History of Croatia

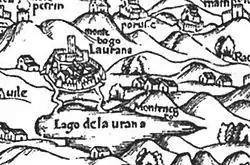
A 16th century depiction of Vrana monastery, seat of John of Palisna.

By the early 14th century lord Paul Šubić accumulated so much power, that he ruled as a de facto independent ruler. He coined his own money and held the hereditary title of Ban of Croatia. Following the death of king Ladislaus IV of Hungary, who had no male heir, a succession crisis emerged, and in 1300, Paul invited Charles Robert of Anjou to come to the Kingdom of Hungary and take over its royal seat. A civil war ensued, in which Charles' party prevailed after winning a decisive victory in the Battle of Rozgony in 1312.